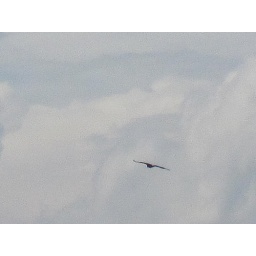
Bald Eagle flying in the distance, view from Silver Springs State Park boat launch